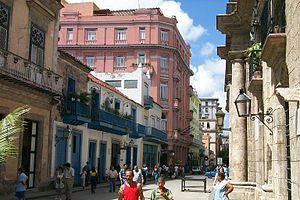
Le musée Ernest Hemingway de Cuba ou Finca la Vigía, est une maison de style colonial du XIXᵉ siècle, située dans un parc de neuf hectares, où a vécu et écrit Ernest Hemingway, près de La Havane à Cuba dans les Caraïbes, entre 1939 et 1960. L'auteur, surnommé « Papá » par les cubains, devenu depuis une légende à Cuba, y a écrit quelques-unes de ses œuvres, dont Pour qui sonne le glas, Le Vieil Homme et la Mer, Paris est une fête…
L'hôtel Ambos Mundos est un hôtel quatre étoiles de style colonial de 1923 de La Habana Vieja à Cuba. Il devient un des hôtels les plus célèbres du monde lorsque l'écrivain américain Ernest Hemingway s'y installe à l'année entre 1932 et 1939.
Les lieux de mémoire littéraires, dans l'acception ordinaire de l'expression, moins large que la définition adoptée par Pierre Nora, désignent les lieux marqués par le souvenir d'une présence d'un écrivain ou d'un événement lié à la littérature.